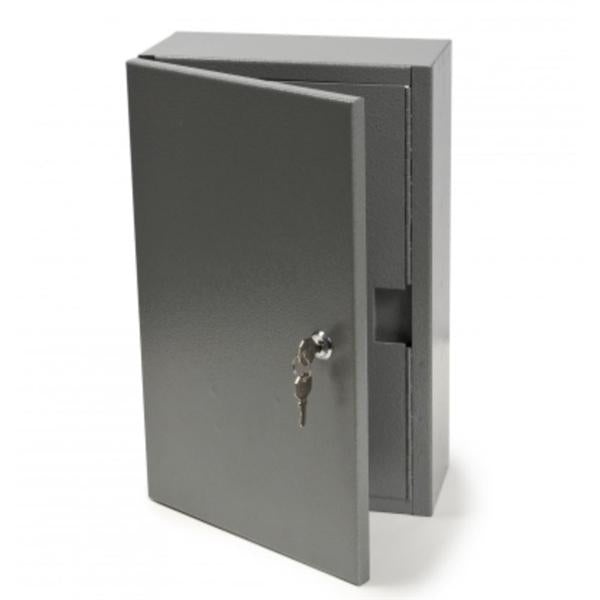
Graham-Field/Everest &Jennings Narcotics Safe Heavy-Duty 24X16X8" Ea - 3008
Product Description: Narcotics Safe Heavy-Duty 24x16x8" Each Part Number: 3008 Item : Narcotics Safe Item Type : Heavy-Duty Primary LWH : 24x16x8" Quantity : Each
Brand: Graham-Field/Everest &Jennings
Category: Business & Industrial > Medical > Medical Furniture > Medical Cabinets > Exam Room Cabinets